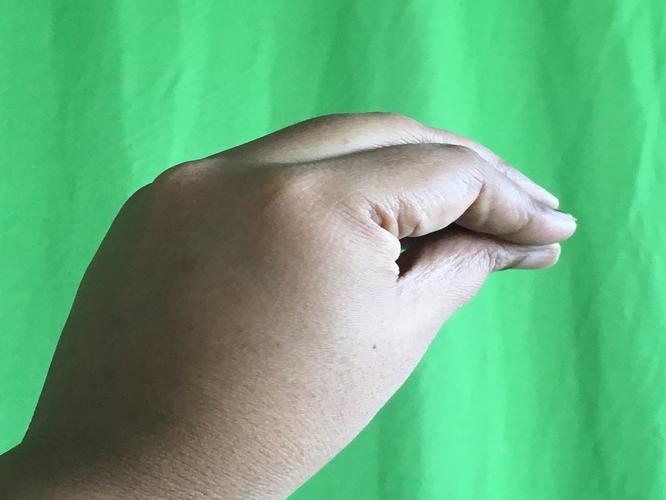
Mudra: Mukulam
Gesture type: single_hand